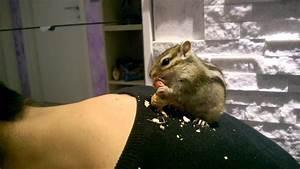
squirrel